Electric car use by country

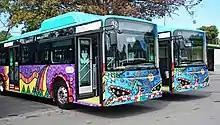
All-electric buses on trial as part of a pilot project in Costa Rica

The Mitsubishi i-MiEV was the first EV in Chile. The first public quick charging station was opened in April 2011.